Delaware and Hudson Railway

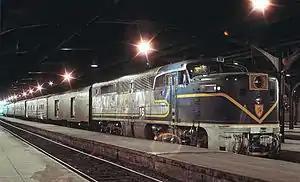
Delaware and Hudson's "Montreal Limited" at Windsor Station in Montreal, in August 1970

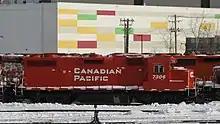

In 1964, Norfolk and Western Railway (N&W) filed an application to purchase the Nickel Plate Road and the Wabash Railroad. The Interstate Commerce Commission (ICC) approved their purchase, under the condition that they take over the D&H and the Erie Lackawanna Railway (EL). The N&W subsequently placed the EL and D&H under their new holding company, Dereco, and the D&H company was reorganized as the Delaware and Hudson Rail"way". Following the bankruptcy of numerous northeastern U.S. railroads in the 1970s, including EL, N&W lost control of Dereco stock. After several merger plans fell through, EL petitioned for and became included in the formation of the federal government's nascent Consolidated Rail Corporation (Conrail). The D&H was left out of Conrail to maintain a semblance of competition in the northeast. While the D&H was still owned by N&W, they were given no financial support and told to "sink or swim" as an independent railroad again.